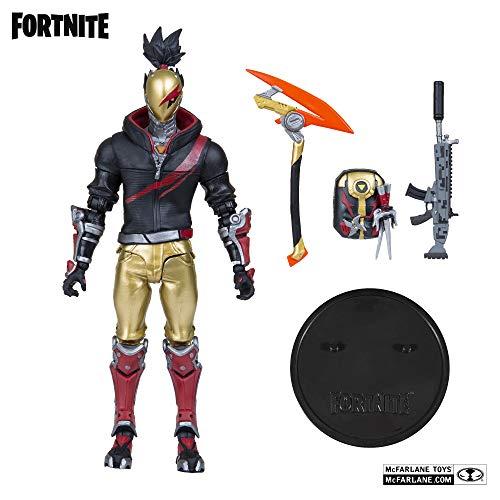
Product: McFarlane Toys Fortnite Red Strike Day & Date Premium Action Figure
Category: Toys & Games | Toy Figures & Playsets
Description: Figure created in partnership with Todd McFarlane.
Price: $23.74
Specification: ProductDimensions:2x1x7inches|ItemWeight:10.4ounces|ShippingWeight:10.4ounces(Viewshippingratesandpolicies)|ASIN:B07VG2THJN|Itemmodelnumber:10805|Manufacturerrecommendedage:12yearsandup